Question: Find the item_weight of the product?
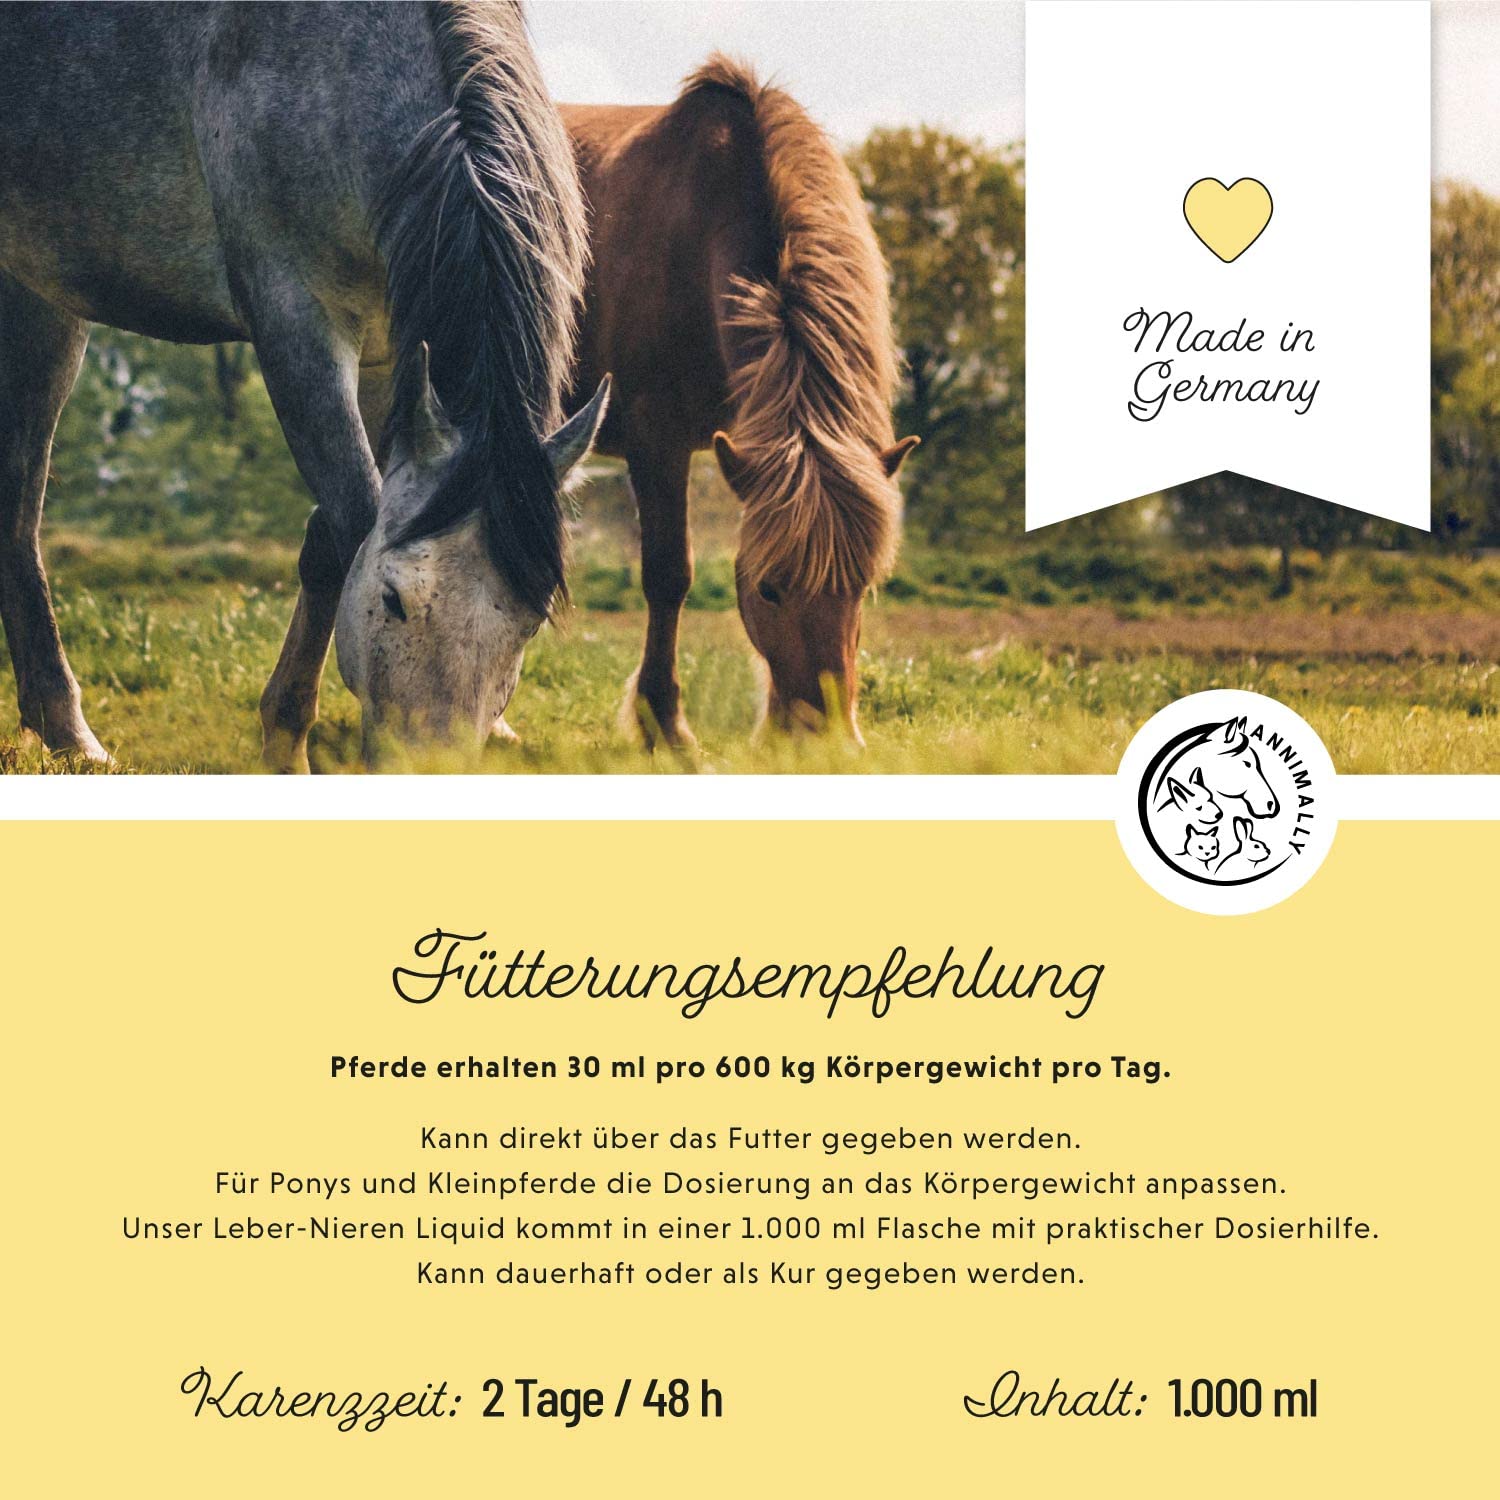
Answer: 600.0 kilogram